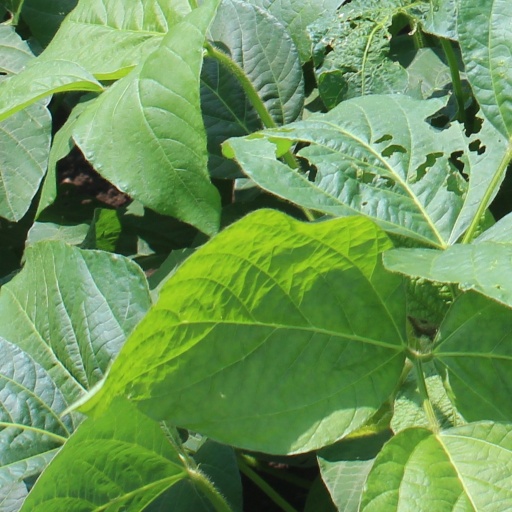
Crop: soybean